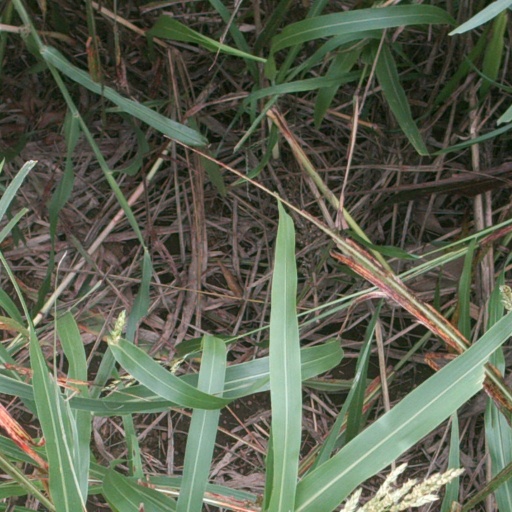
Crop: sorghum